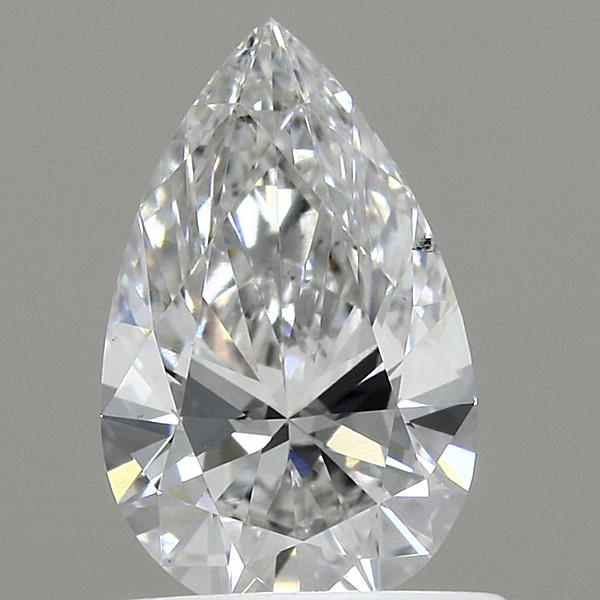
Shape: pear
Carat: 0.72
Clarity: VS2
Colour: E
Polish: EX
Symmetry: EX
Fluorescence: NONE
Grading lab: IGI
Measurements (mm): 8.16 x 5.11 x 3.06